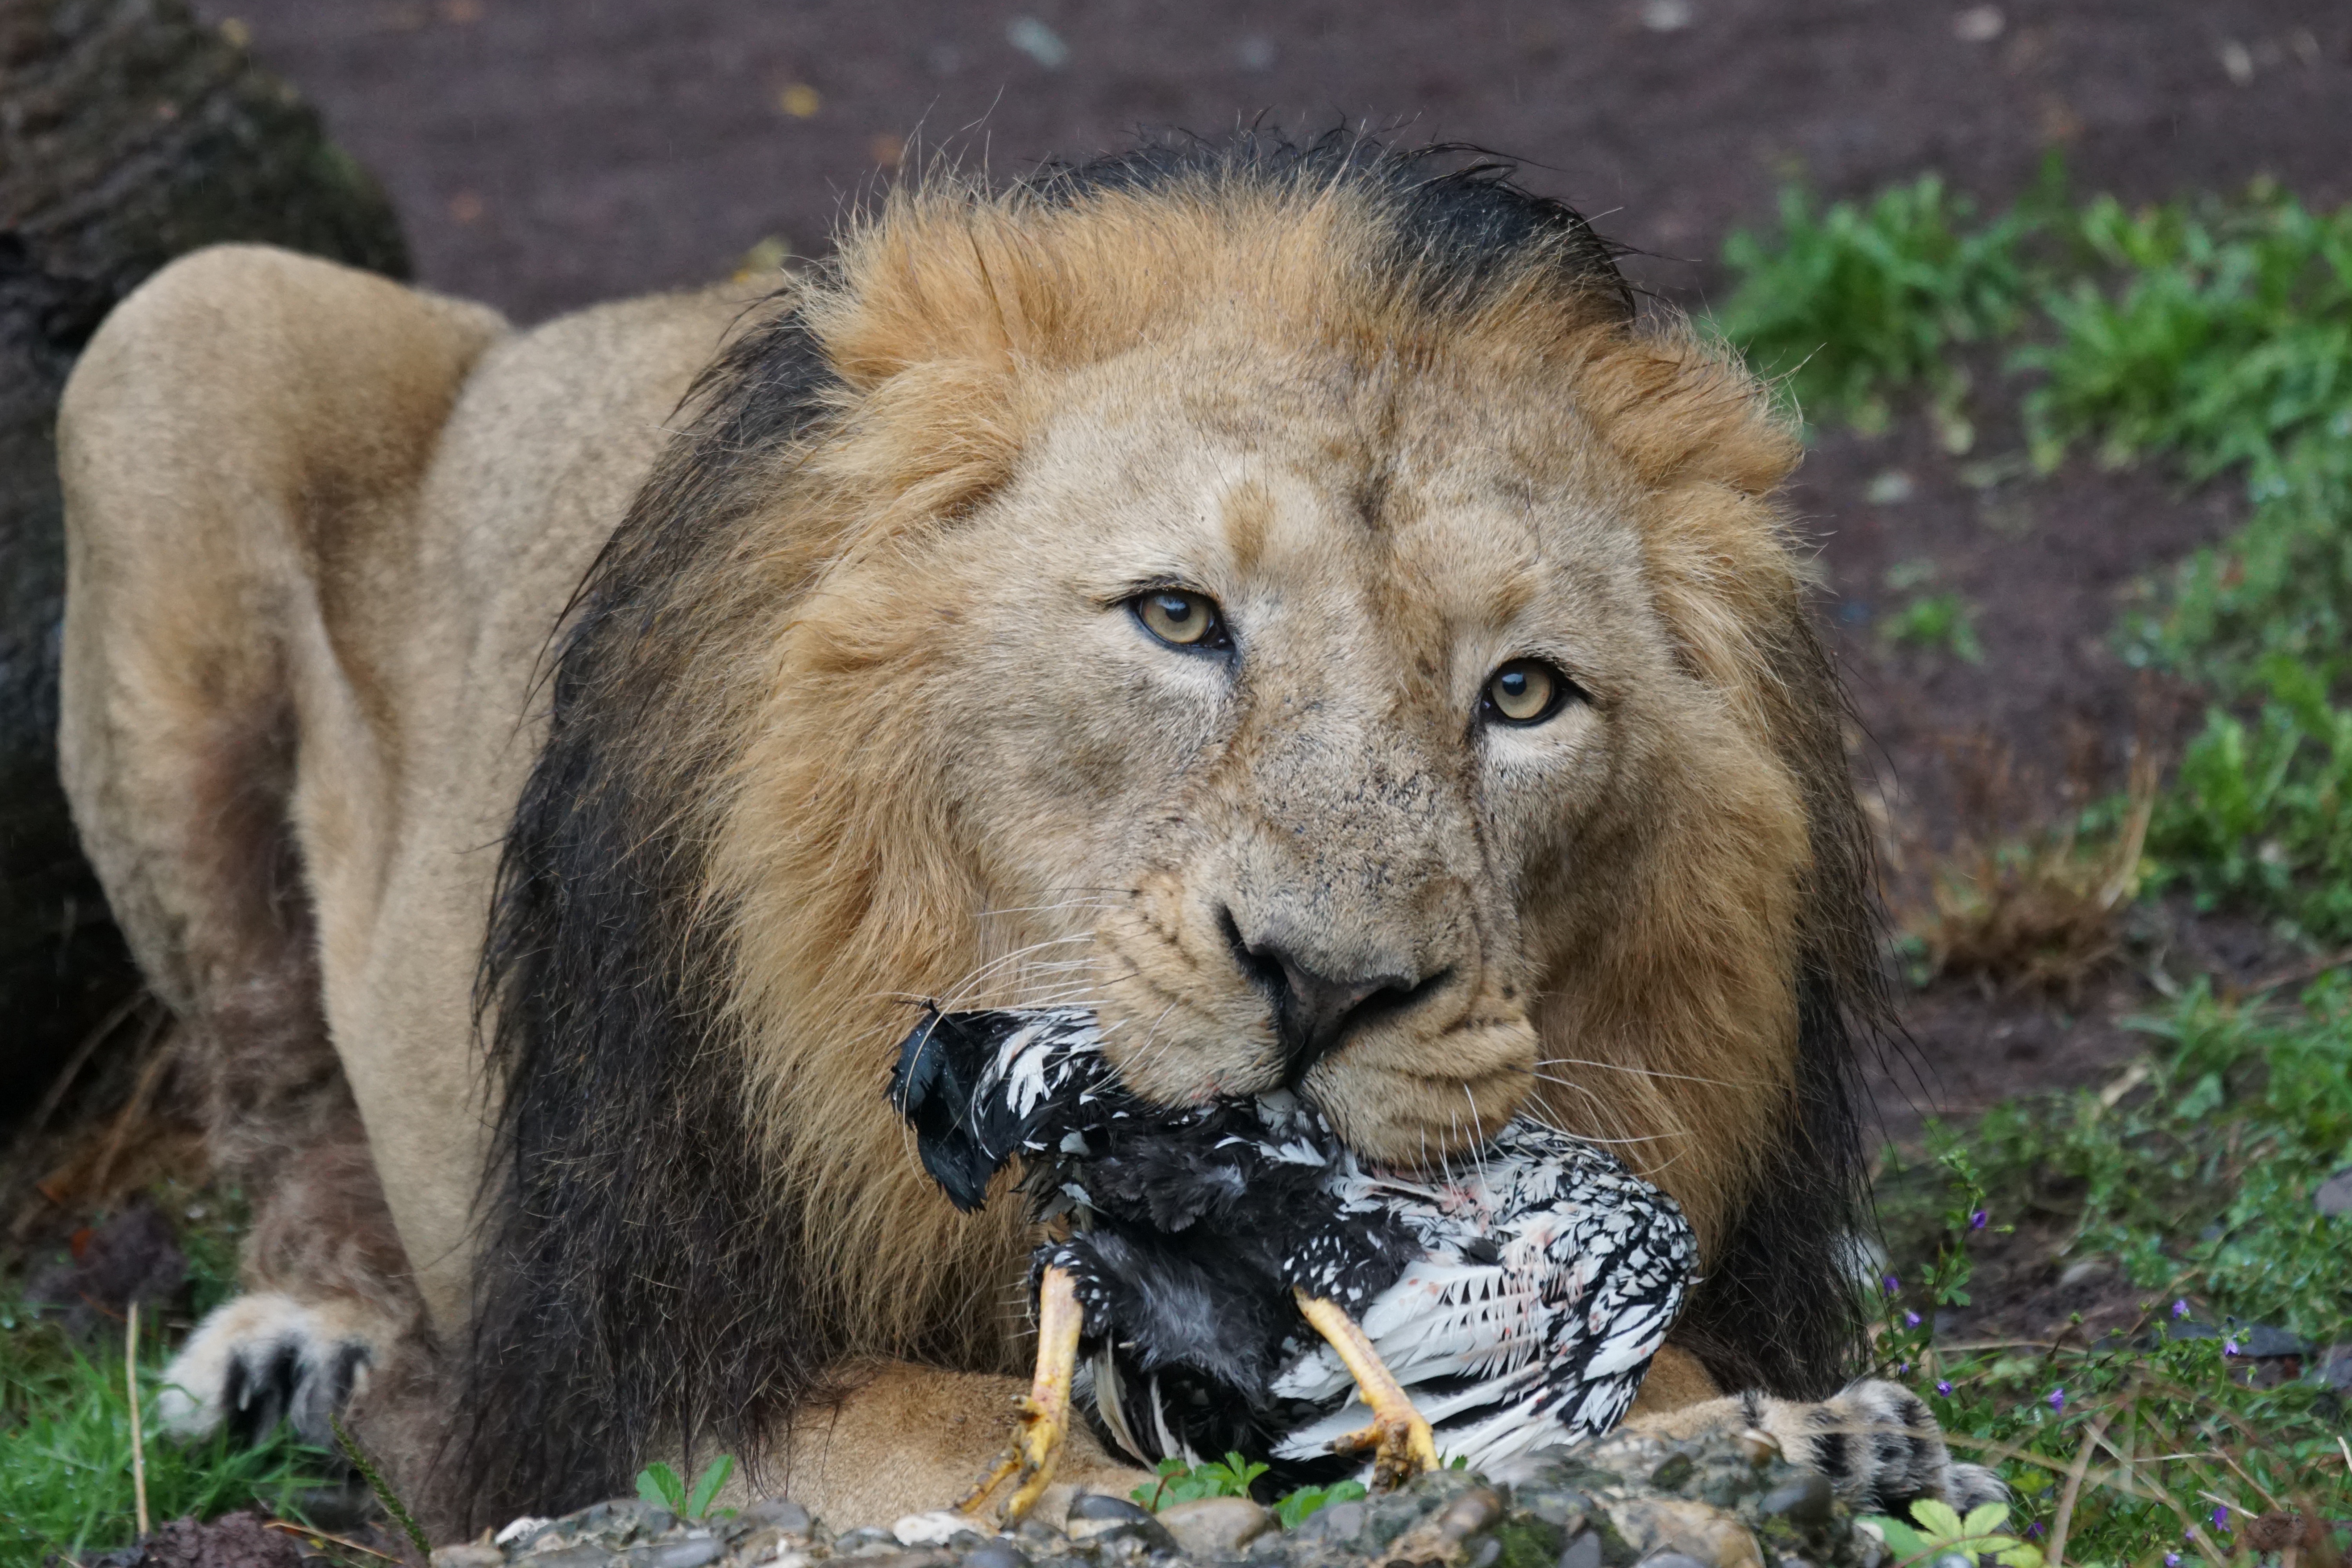
male, wildlife, zoo, food, cat, mammal, predator, eat, fauna, lion, majestic, big cat, vertebrate, safari, wildlife photography, panthera leo, big cats, indian lion, cat like mammal, dog breed group, masai lion